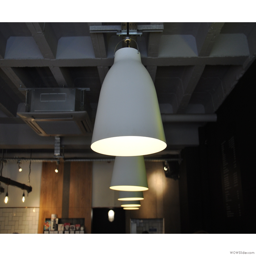
back to the lights : these beauties hang in a row above the counter .